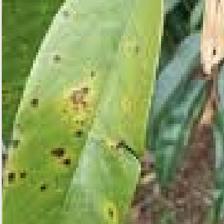
Label: canker_disease